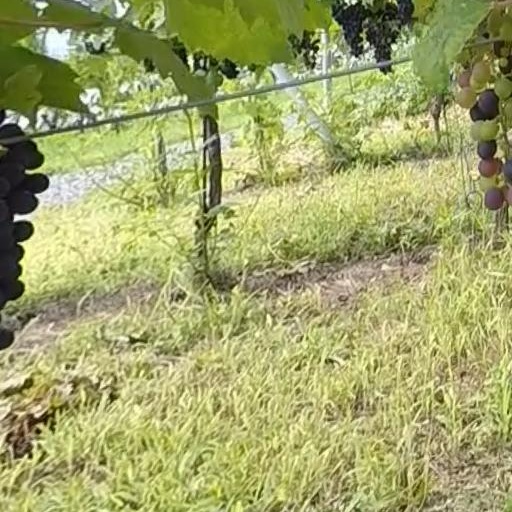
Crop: grape